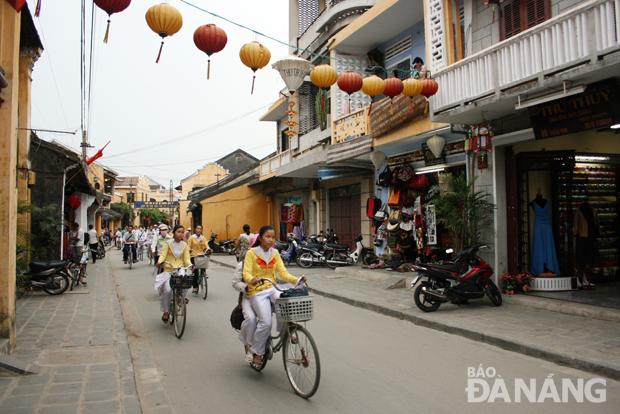
có những chiếc đèn lồng đang được treo trên đoạn dây giăng ngang trên đường